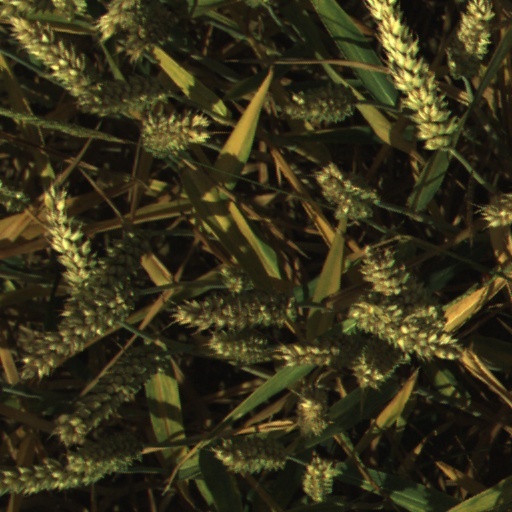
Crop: wheat